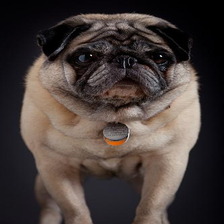
Species: dog
Breed: pug